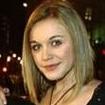
Age: 12